Common court (Poland)

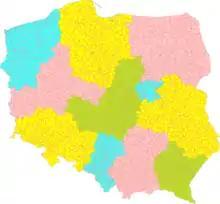
Appeal court division as of 2017

"Sąd apelacyjny" (translated as "appeal court" by the Ministry of Justice), as the name suggests, primarily functions in appellate jurisdiction. These 11 courts hear appeals from rulings made by a common "sąd okręgowy" court in its original jurisdiction; additionally, they hear requests to cancel a decision of a Polish arbitration court (article 1208 of ), and generally review appeals from rulings of quasi-judicial bodies of some statutory professional regulatory colleges of the so-called self-regulating professions, unless these by law are subject to cassation to the Supreme Court. Each appeal court also has an affiliated disciplinary court hearing in the first instance the majority of charges against common court justices. Its verdicts can be appealed to the Disciplinary Chamber of the Supreme Court, with the exception of the most grave cases specified in the Polish Supreme Court Disciplinary Chamber law, heard both in first and in second instance by that Supreme Court chamber.